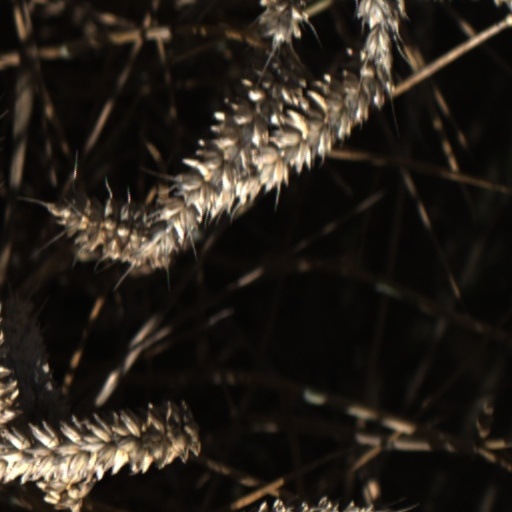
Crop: wheat